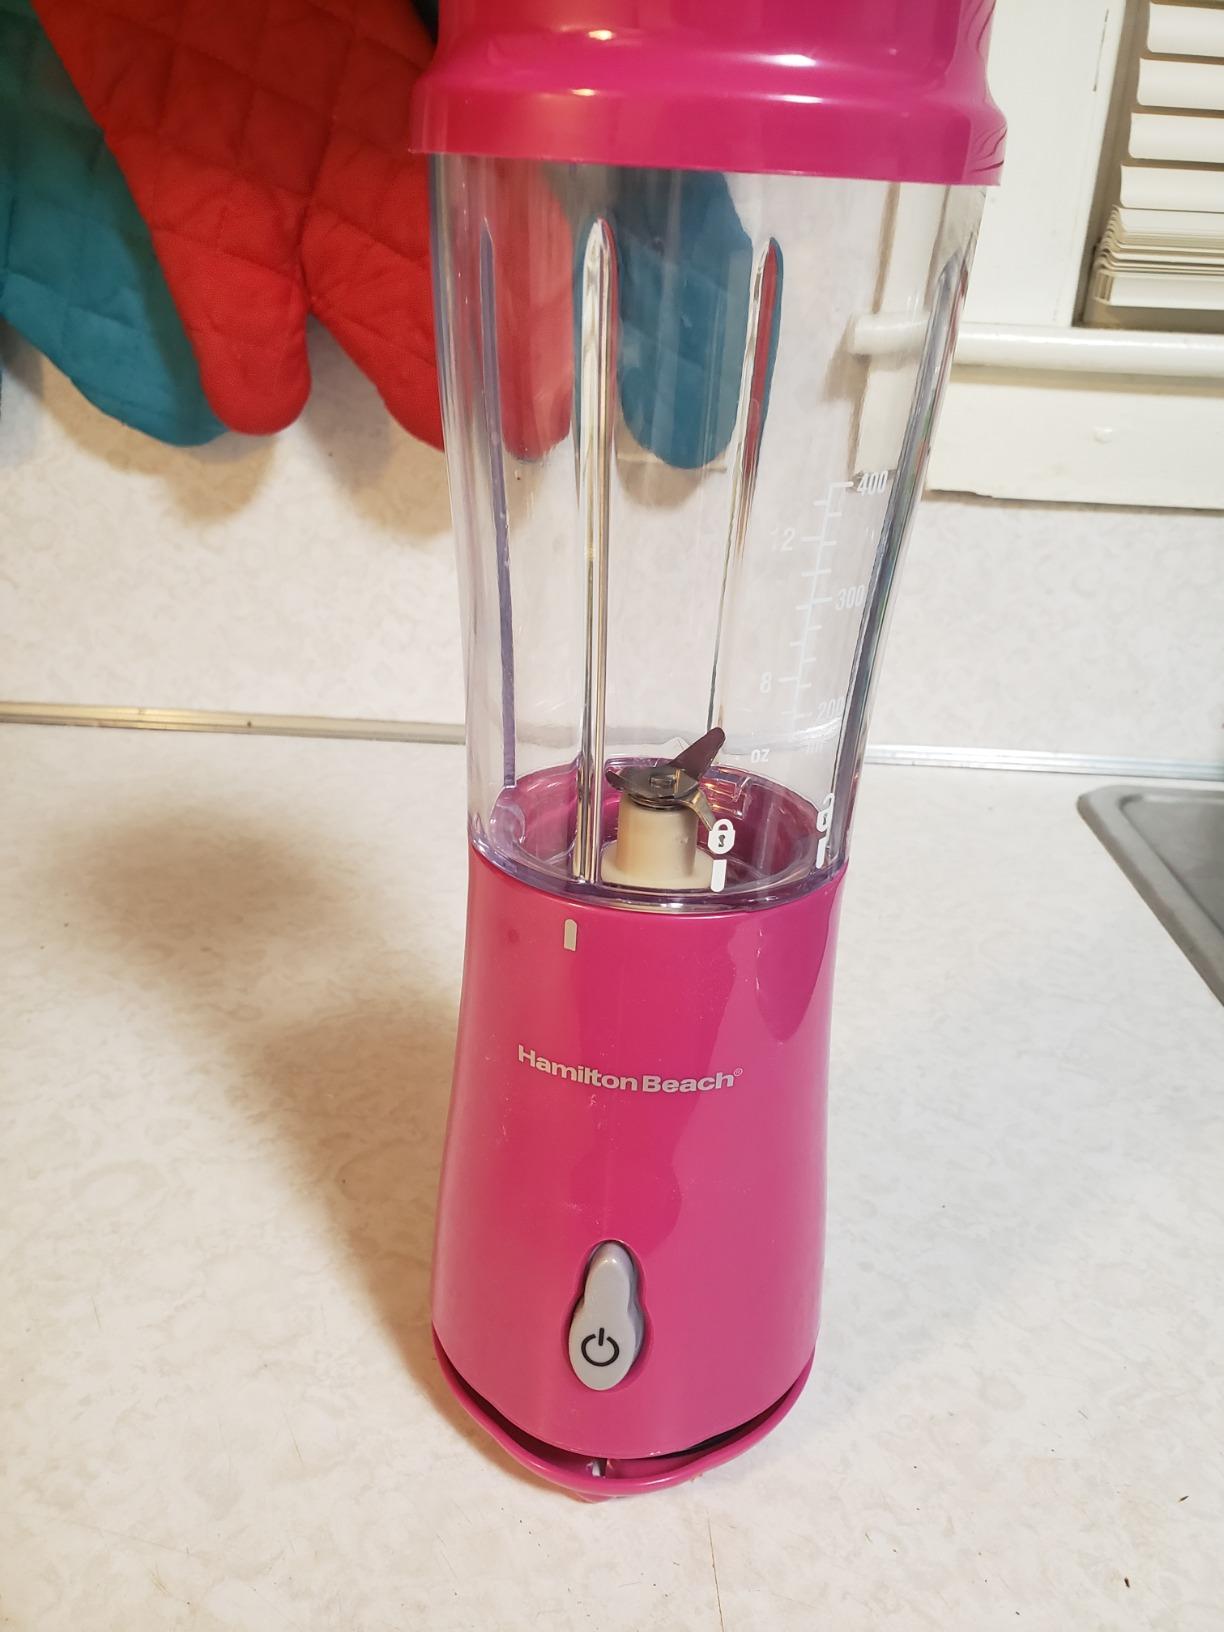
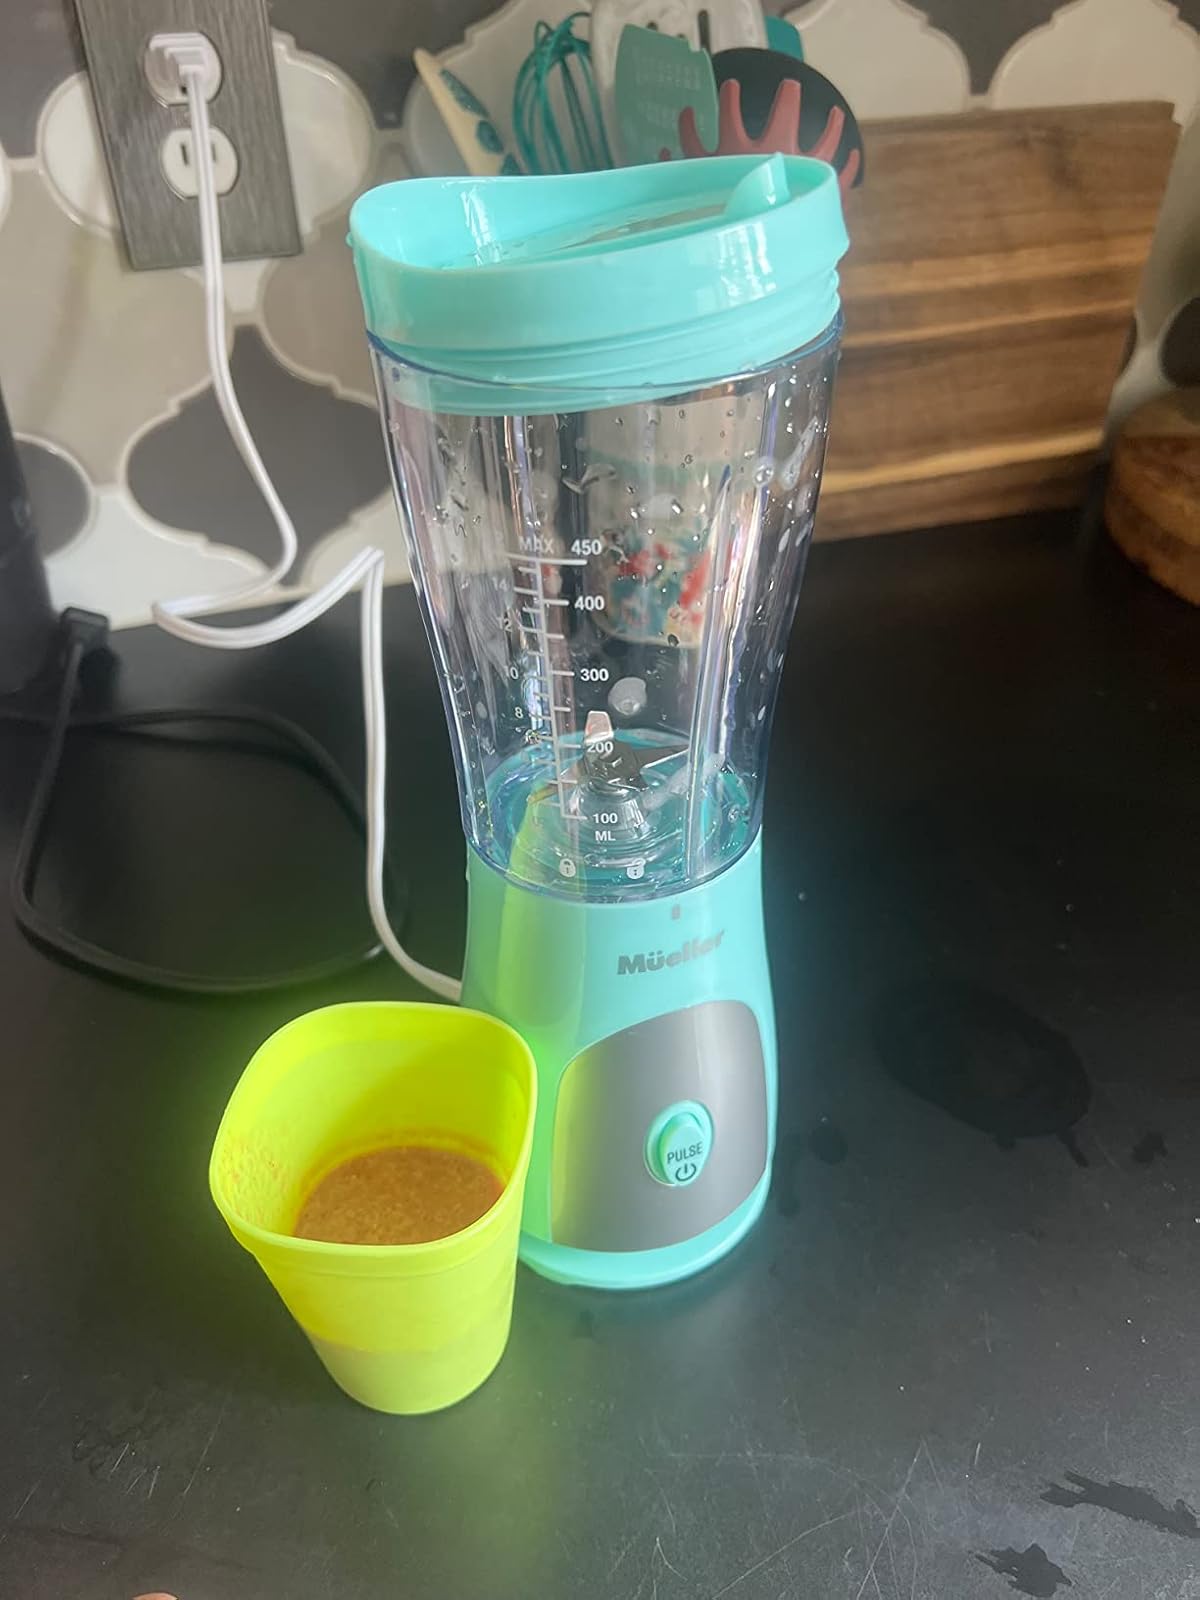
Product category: items_blender
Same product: no